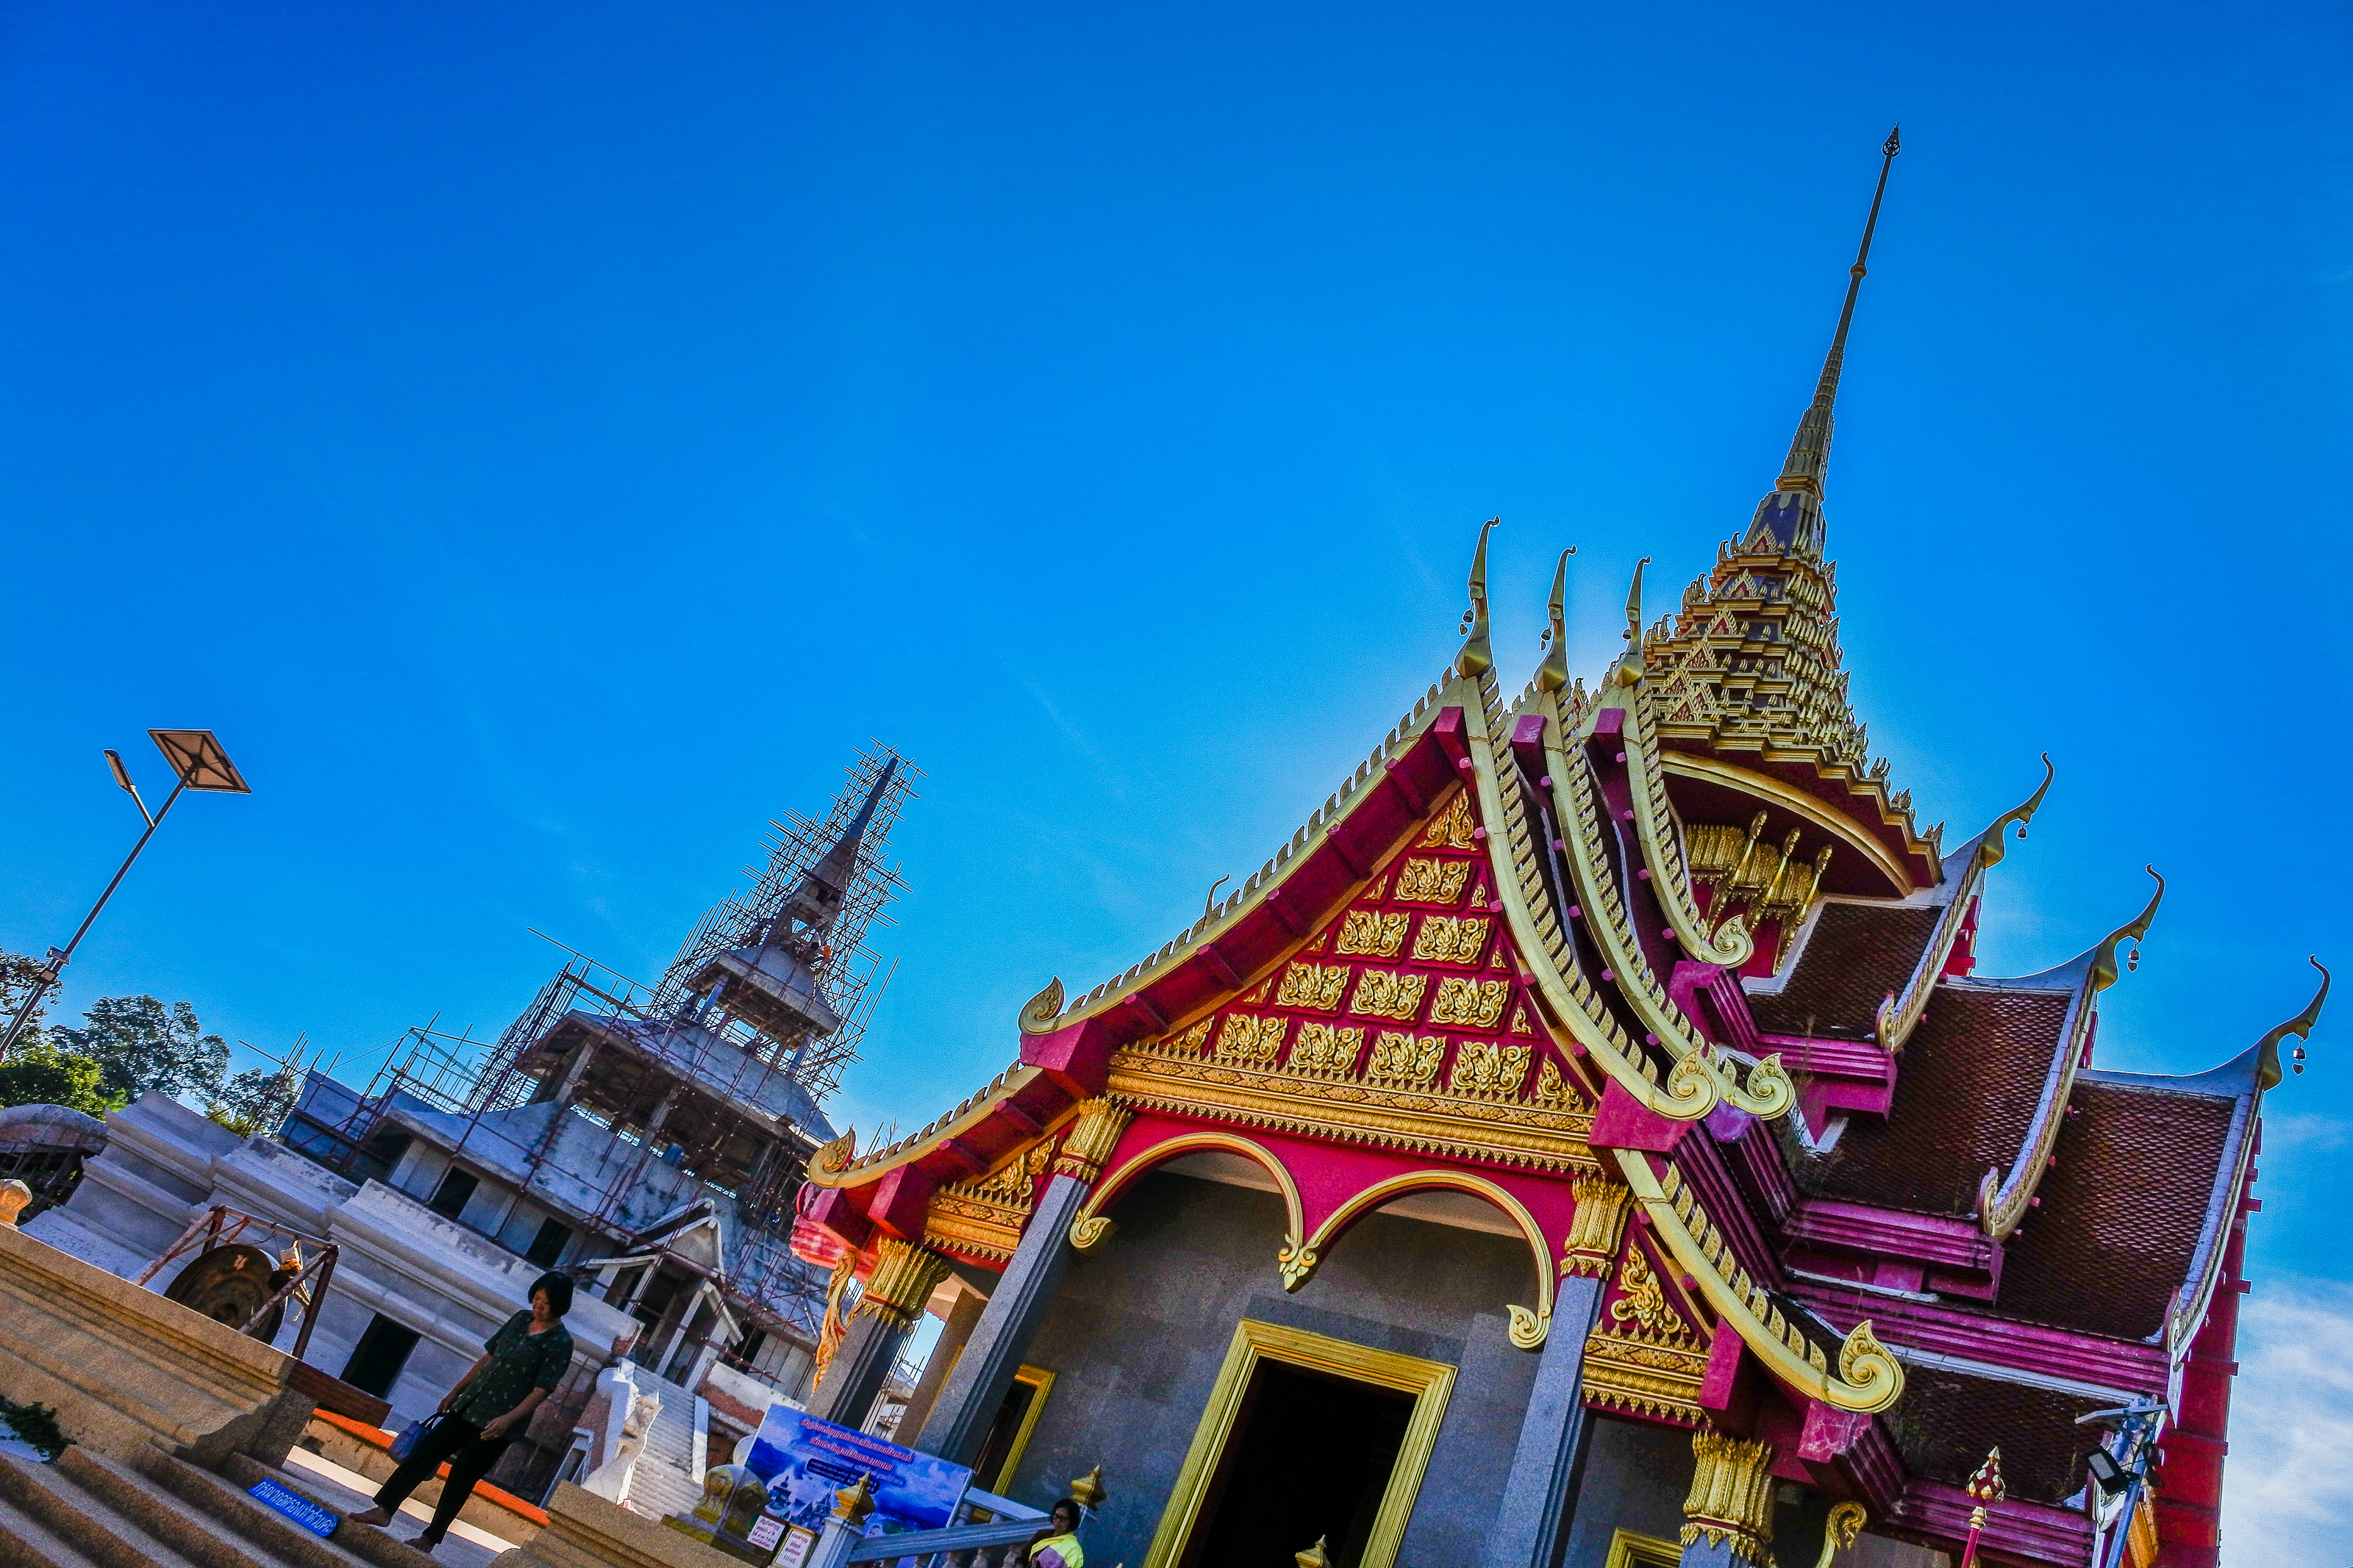
shadow, happy, skywalk, graceful, space, scene, cloud, beautiful, mountain, view, province, thailand, weather, landmark, border, sky, image, planet, nong khai province, wonderful, water, moon, field, background, telescope, woman, curve, sun, point, tourist, sphere, nongkhai, land, art, star, nature, abstract, wat, people, environment, mekong, sangkhom, sunset, lady, temple, river, travel, wat phataksua, landscape, walk, place of worship, architecture, building, shrine, chinese architecture, tourism, fun, leisure, historic site, photography, stock photography, pagoda, tourist attraction, world, city, vacation, facade, spire